Carrier Strike Group Three 2004–09 operations

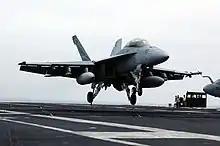
VFA-154 FA-18E Super Hornet

"Stennis"s post-DPIA sea trials occurred between 12 December–17, 2005, and the carrier completed its post-overhaul flight deck operation certification on 8 February 2006. "Stennis" also completed its carrier qualifications (CQ) for Carrier Air Wing Nine (CVW-9) pilots in April 2006, and the ship passed its Board of Inspection and Survey (INSURV) certification on 21 April 2006. The carrier and CVW-9 began conducting cyclic flight operations off the coast of Southern California on 21 June 2006, and "Stennis" successfully completed a subsequent seven-week underway period on 18 July 2006, being declared surge ready for any unscheduled overseas deployment.